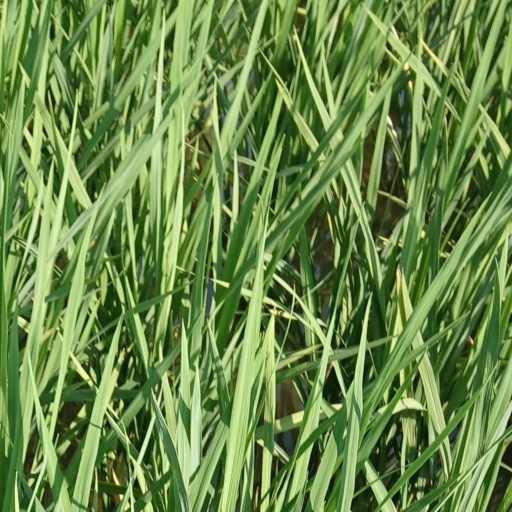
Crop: rice